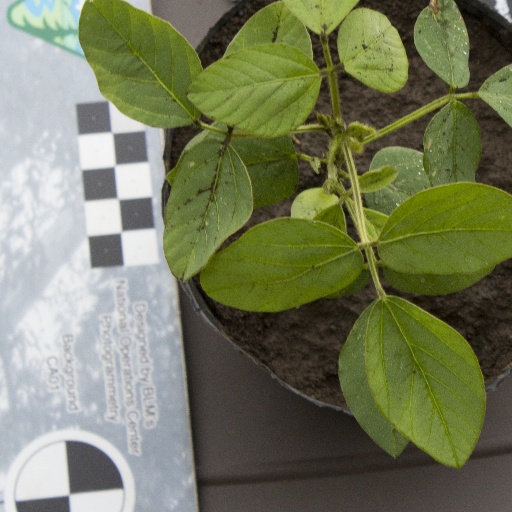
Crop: soybean